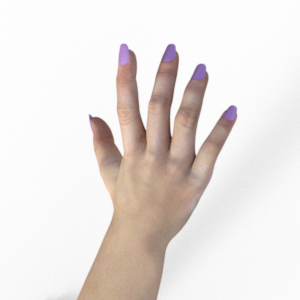
Label: paper